When I Was One-and-Twenty

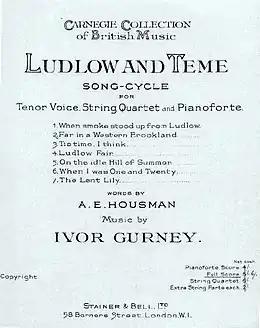
Ivor Gurney's "Ludlow and Teme" , the version for tenor voice, piano and string quartet (1923)

When I Was One-and-Twenty is the first line of the untitled Poem XIII from A. E. Housman’s "A Shropshire Lad" (1896), but has often been anthologised and given musical settings under that title. The piece is simply worded but contains references to the now superseded coins guineas and crowns. It is the monologue of a young man of twenty-two who reflects on the truth of the advice given him a year before not to give his heart away in love. Writing to his publisher in December, 1920, Housman scornfully observed of an illustrated edition of the poem, “How like an artist to think that the speaker is a woman!” A heterosexual male reading could still be given the lament then because, at the time, Housman's homosexuality was unsuspected. Later the possibility that the poem refers to Housman's unrequited love for a fellow male student at university has been suggested.